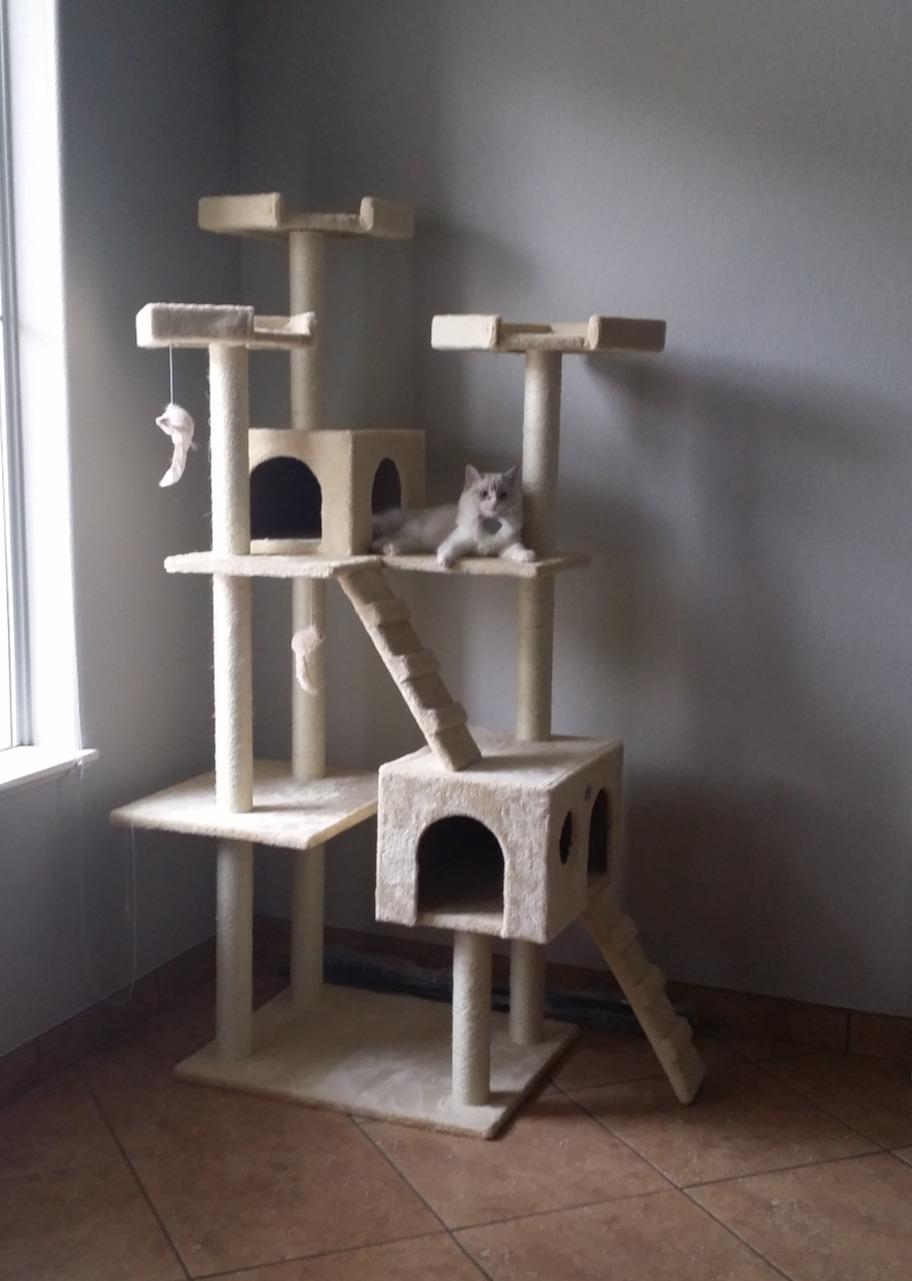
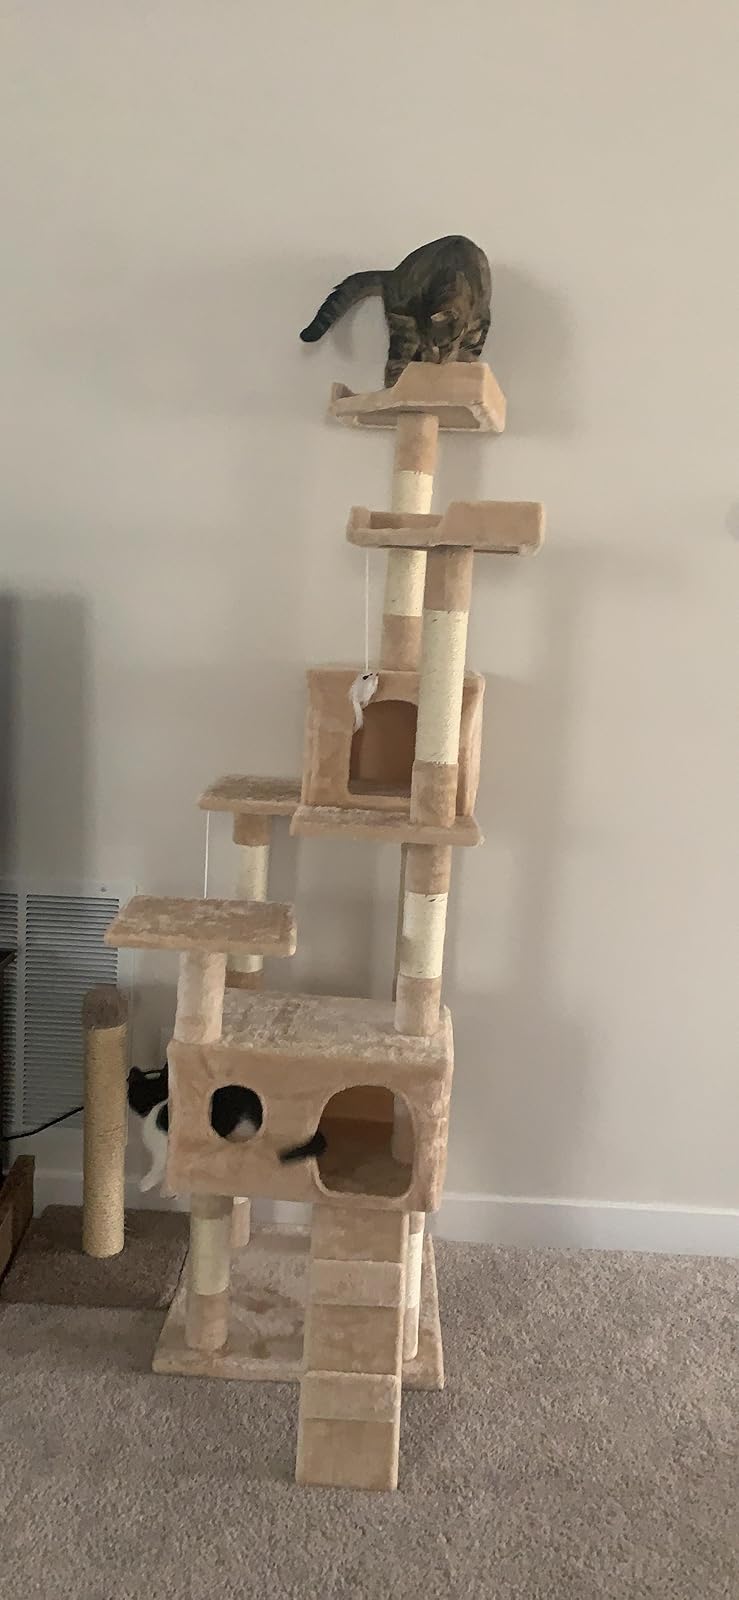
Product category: items_cat tree
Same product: no